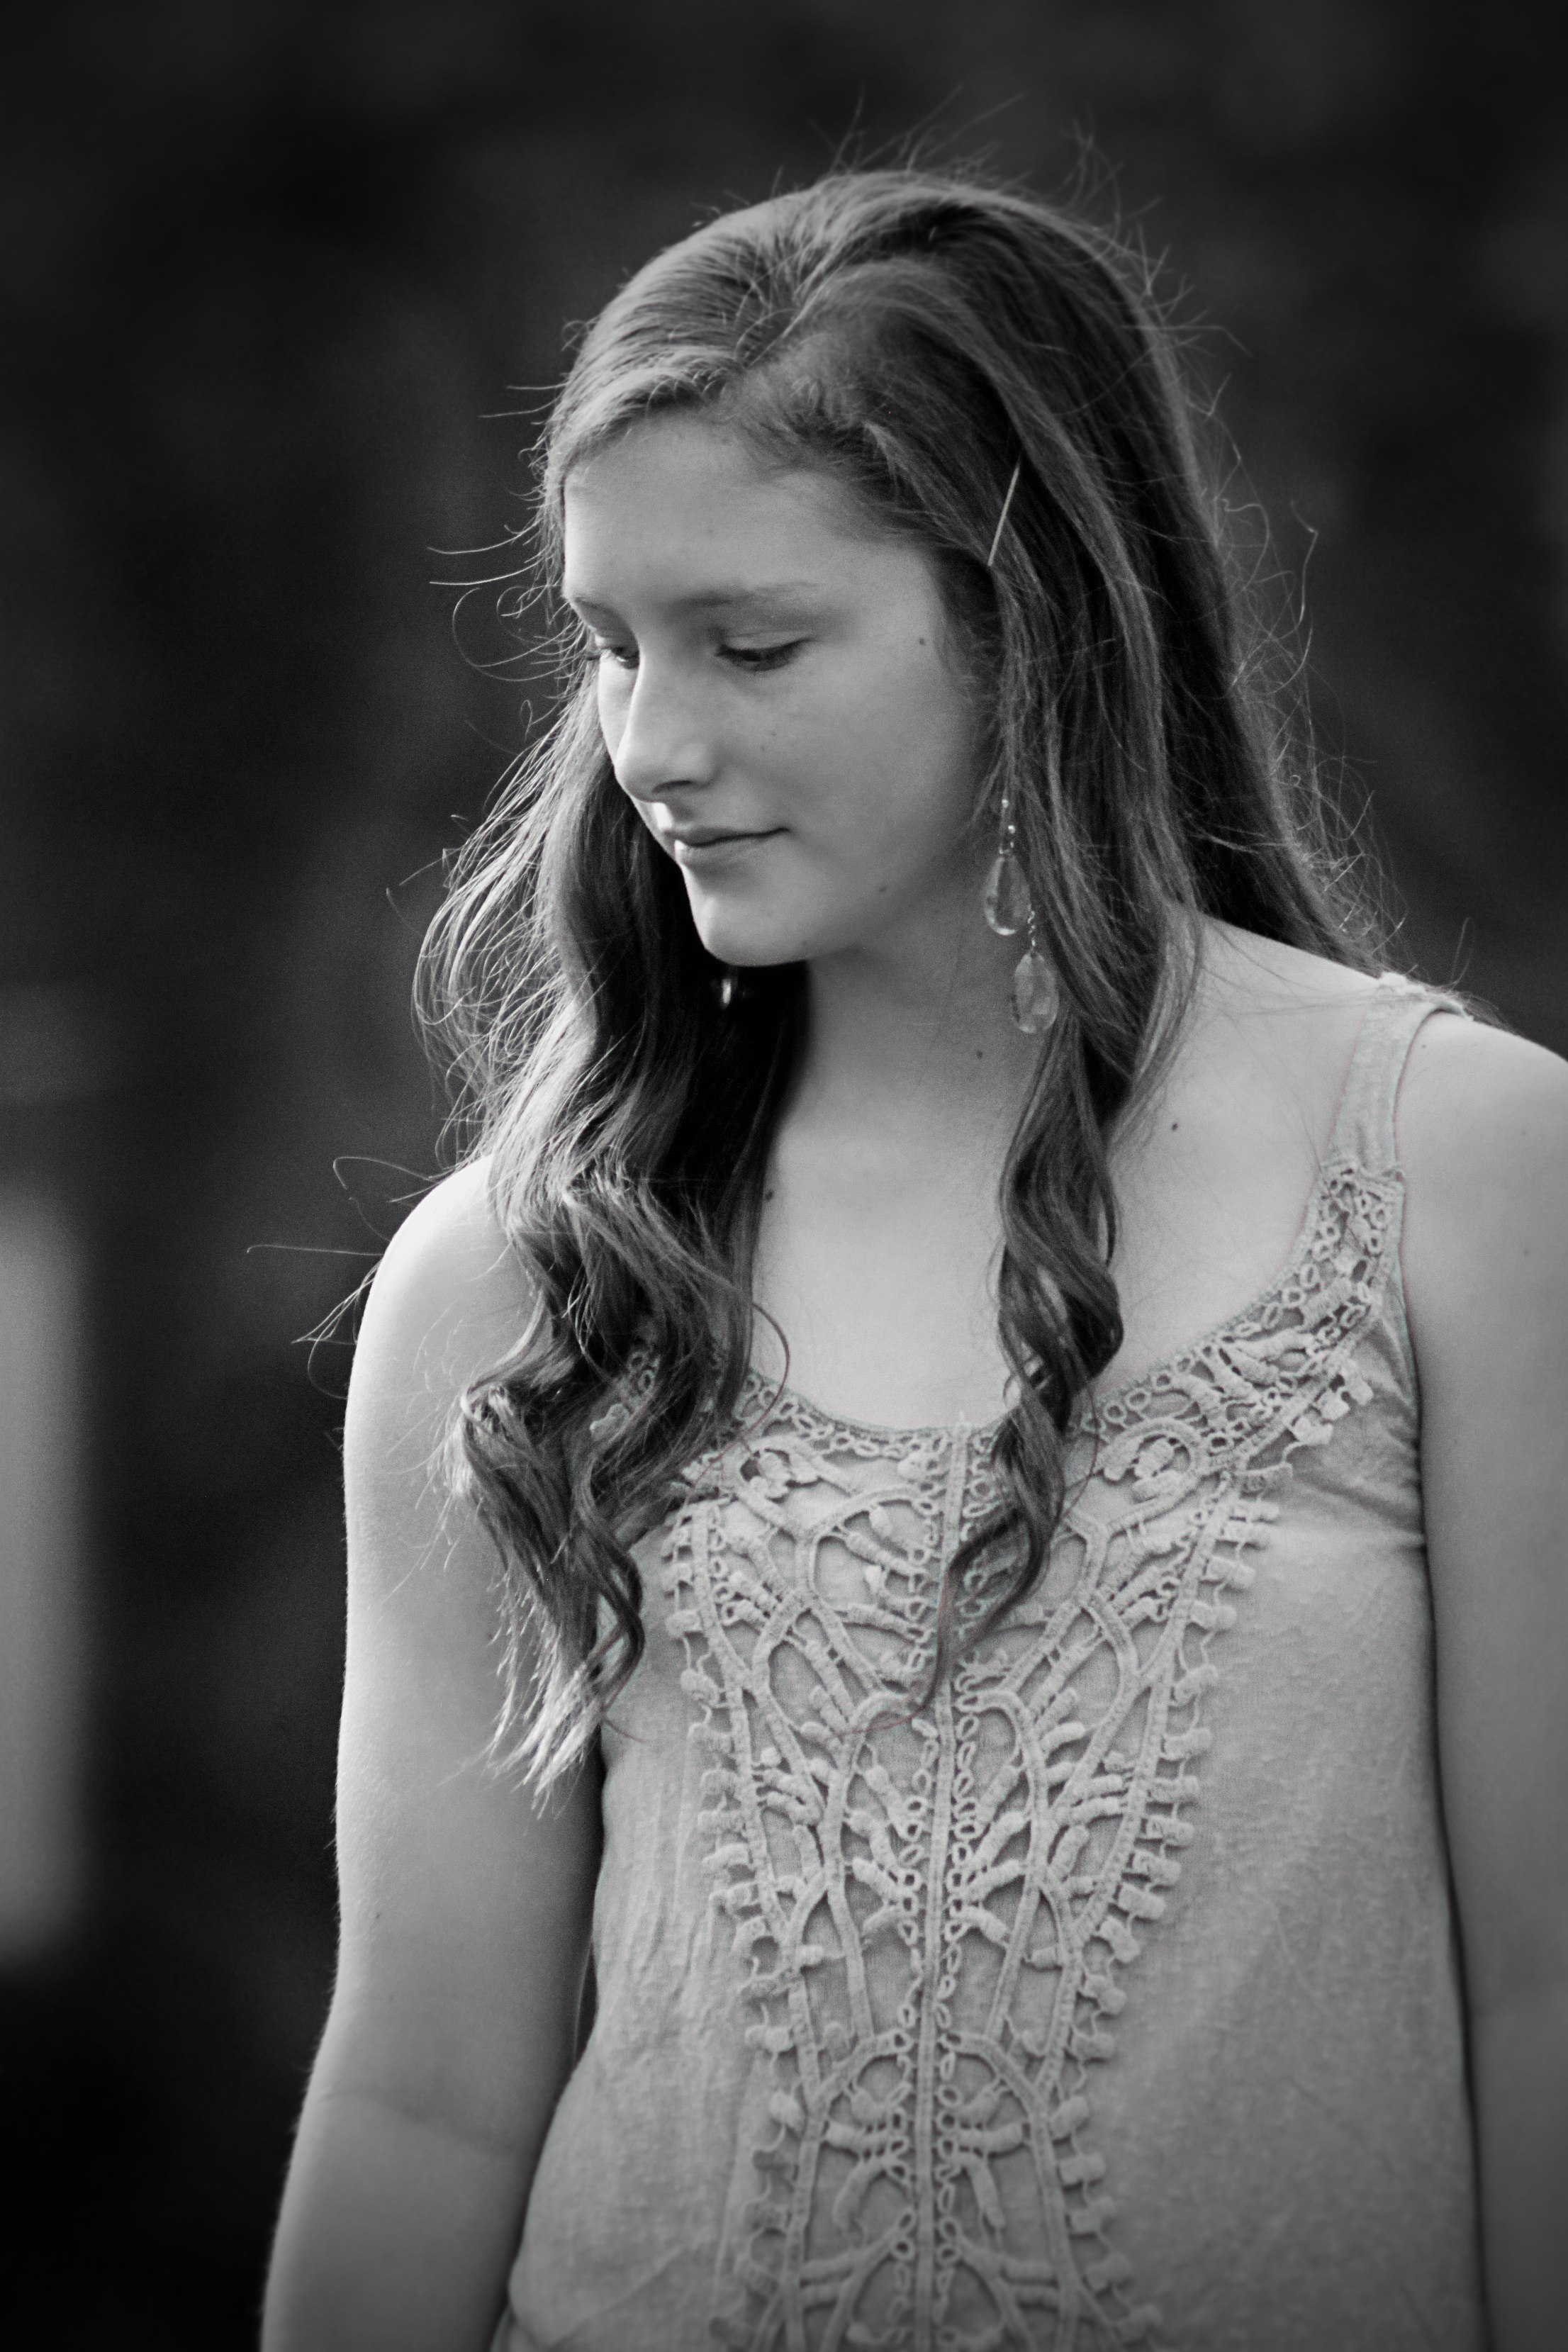
person, black and white, girl, woman, hair, white, photography, cute, looking, portrait, model, young, fashion, black, monochrome, lady, hairstyle, long hair, outdoors, face, dress, photograph, beauty, expression, photo shoot, brown hair, monochrome photography, portrait photography, art model, supermodel